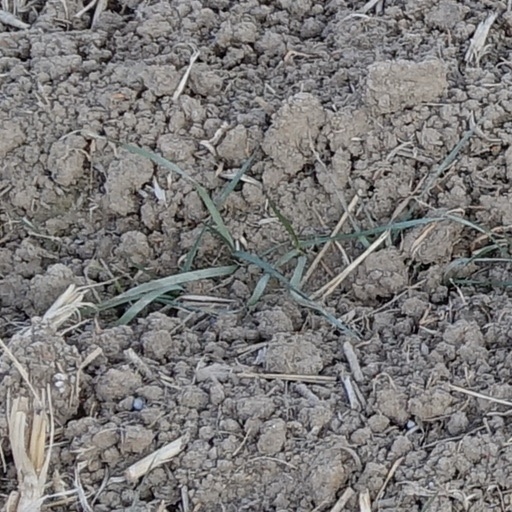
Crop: wheat